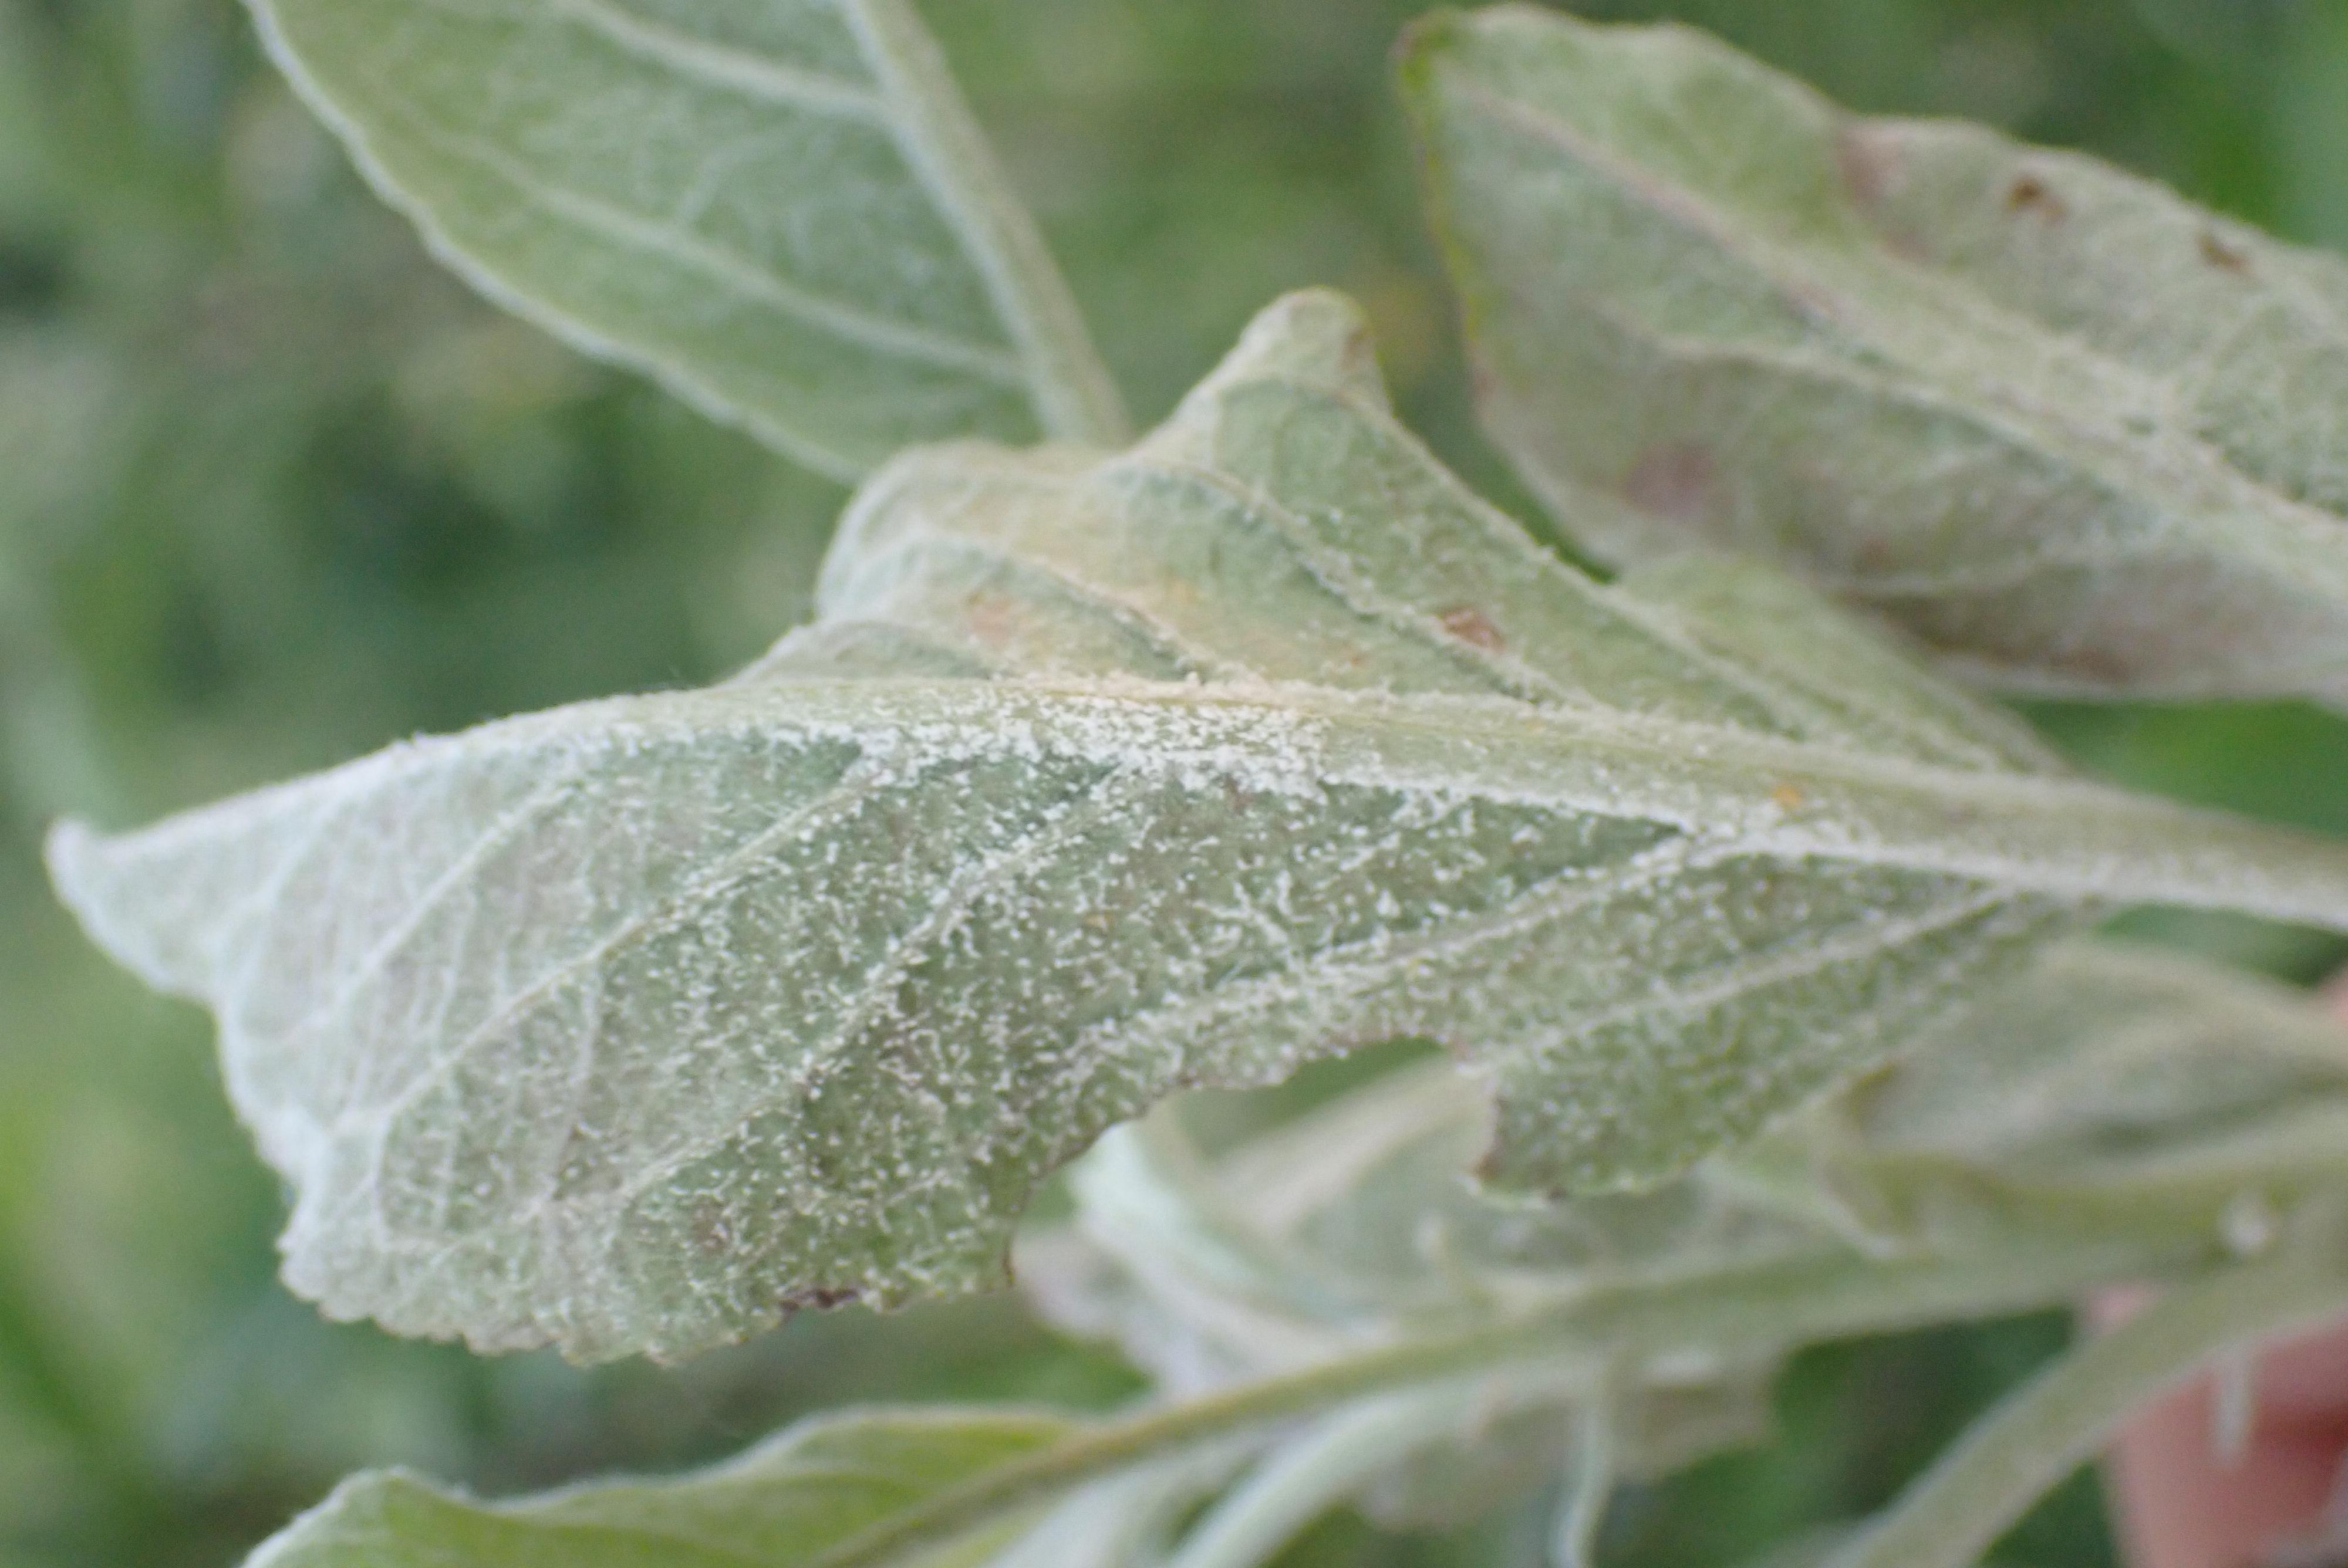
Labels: powdery_mildew